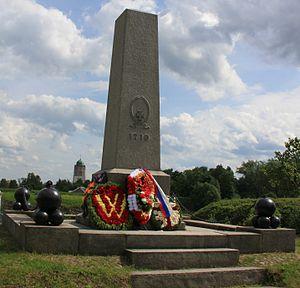
Annenkrone est une fortification sur l’île de Linnasaari a Vyborg en Russie.